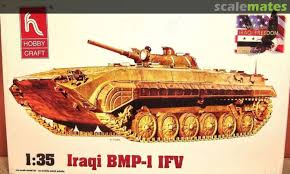
Label: BMP-1